Cypriot Australians

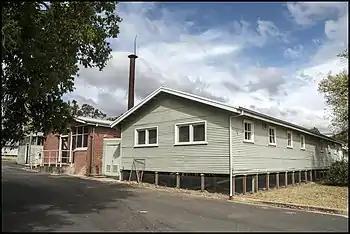

In Australia, religion has been maintained more strongly in Cypriot Australians than other Australians, with 8.7% of the Cypriot born population of Australia claiming to have "no religion" according to the 2016 census, compared to the 30% atheist population of non-immigrant Australians.